1977 Allan Cup

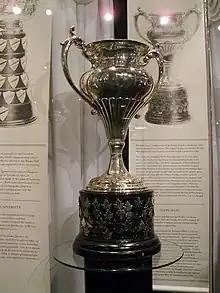
Silver bowl trophy with two large handles, mounted on a black plinth.

The 1977 Allan Cup was the Canadian senior ice hockey championship for the 1976–77 senior "A" season. The event was hosted by the Brantford Alexanders in Brantford, Ontario. The 1977 playoff marked the 69th time that the Allan Cup has been awarded.